Sufia Kamal

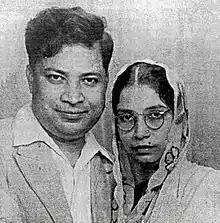
Sufia Kamal with her husband Kamaludddin Ahmed (1939)

Syeda Sufia Begum was born on 20 June 1911, in her maternal home Rahat Manzil in Shayestabad, located in the Backergunge District of Eastern Bengal and Assam. Her paternal family were the "zamindars" of Shilaur in Brahmanbaria, and they claimed descent from Ali, the fourth Caliph of Islam. Whilst she was seven months old, her father Syed Abdul Bari left his job as a lawyer and became a Sufi ascetic, never returning home. She was raised by her mother, Sabera Begum, the youngest daughter of Nawab Mir Muazzam Hussain, in Shayestabad.